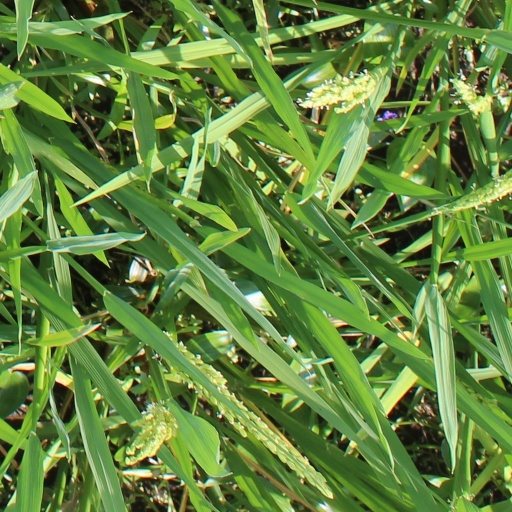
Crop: rice